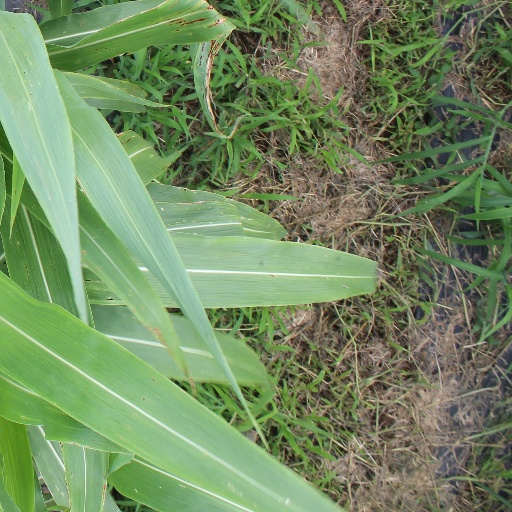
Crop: sorghum